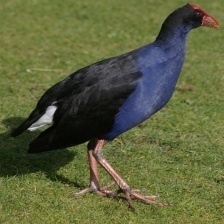
Species: PURPLE SWAMPHEN
Scientific name: PORPHYRIO PORPHYRIO
ImageNet parent category: european_gallinule